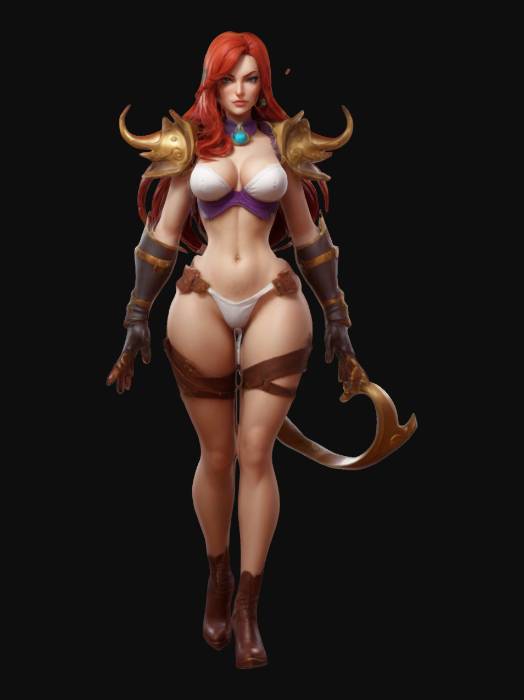
미적 점수 (1~10점): 8